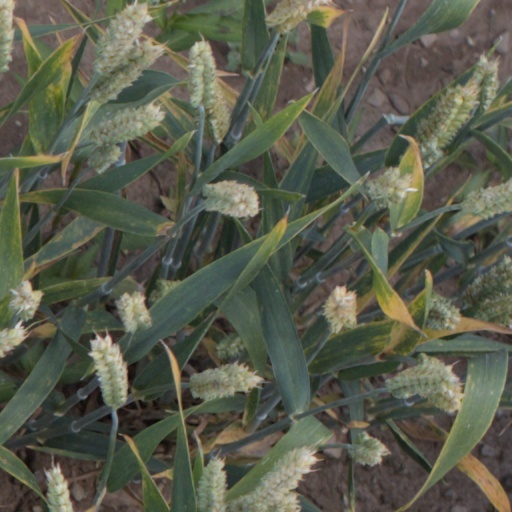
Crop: wheat